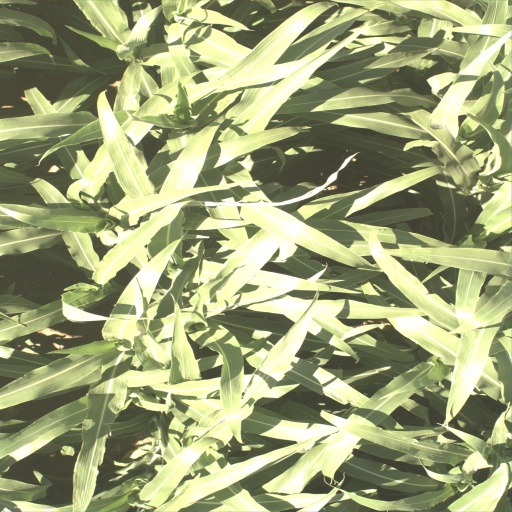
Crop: sorghum